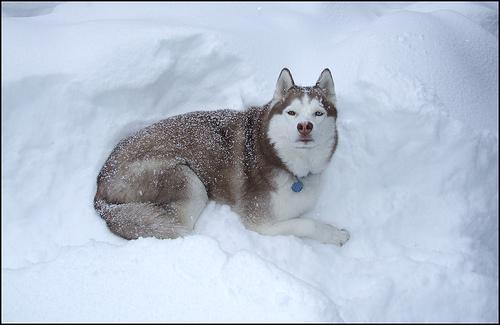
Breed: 1160-n000003-Siberian_husky